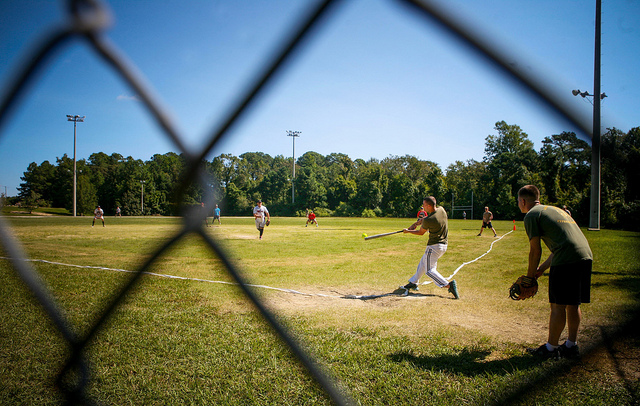
hình ảnh trận đấu bóng chày đang diễn ra